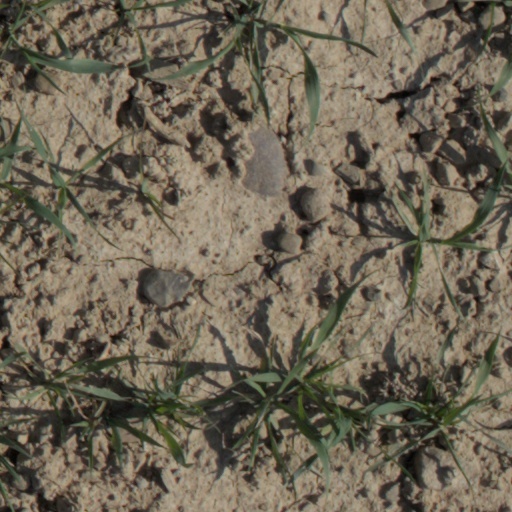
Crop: wheat